Light and Space

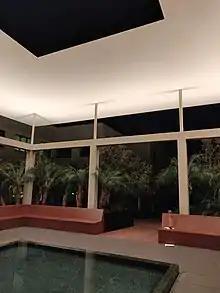
"Dividing the Light" (2007), a skyspace by James Turrell at Pomona College

Light and Space denotes a loosely affiliated art movement related to op art, minimalism and geometric abstraction originating in Southern California in the 1960s and influenced by John McLaughlin. It is characterized by a focus on perceptual phenomena, such as light, volume and scale, and the use of materials such as glass, neon, fluorescent lights, resin and cast acrylic, often forming installations conditioned by the work's surroundings. Whether by directing the flow of natural light, embedding artificial light within objects or architecture, or by playing with light through the use of transparent, translucent or reflective materials, Light and Space artists make the spectator's experience of light and other sensory phenomena under specific conditions the focus of their work. From the movement's inception, artists were incorporating into their work the latest technologies of the Southern California-based engineering and aerospace industries to develop sensuous, light-filled objects. Turrell, who has spread the movement worldwide, summed up its philosophy in saying, "We eat light, drink it in through our skins."